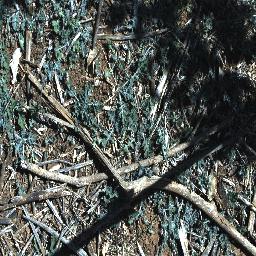
Label: parthenium